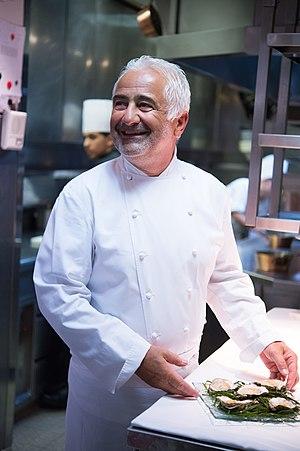
Guy Savoy le 7 août 2013
Guy Savoy, né le 24 juillet 1953 à Nevers, est un célèbre chef cuisinier français. Depuis 2002, le Restaurant Guy Savoy, situé 11 quai de Conti dans le 6ᵉ arrondissement de Paris, possède trois étoiles au Guide Michelin.